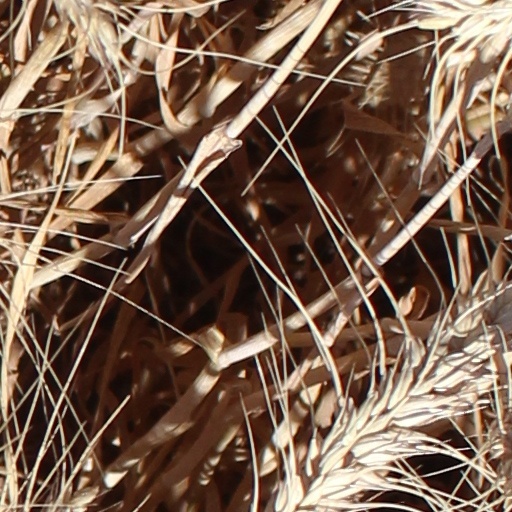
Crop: wheat